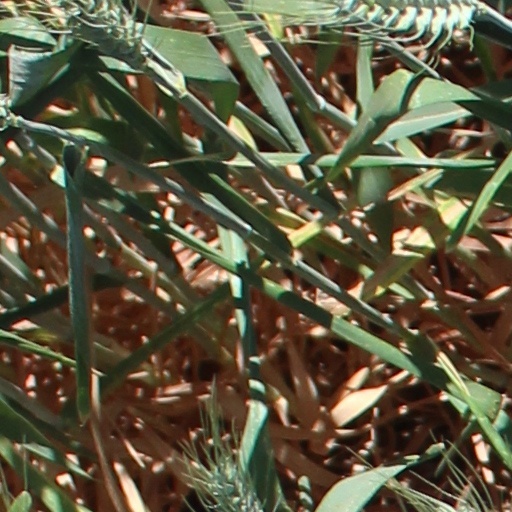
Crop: wheat